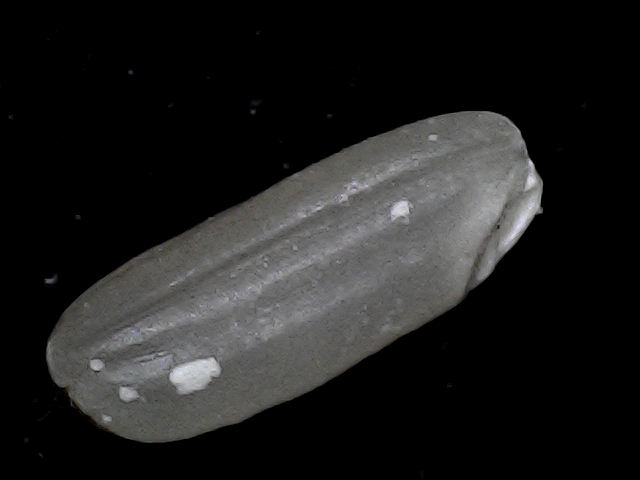
Rice variety: BD79